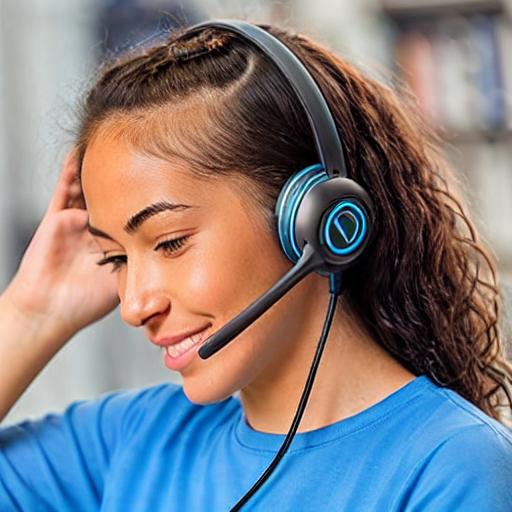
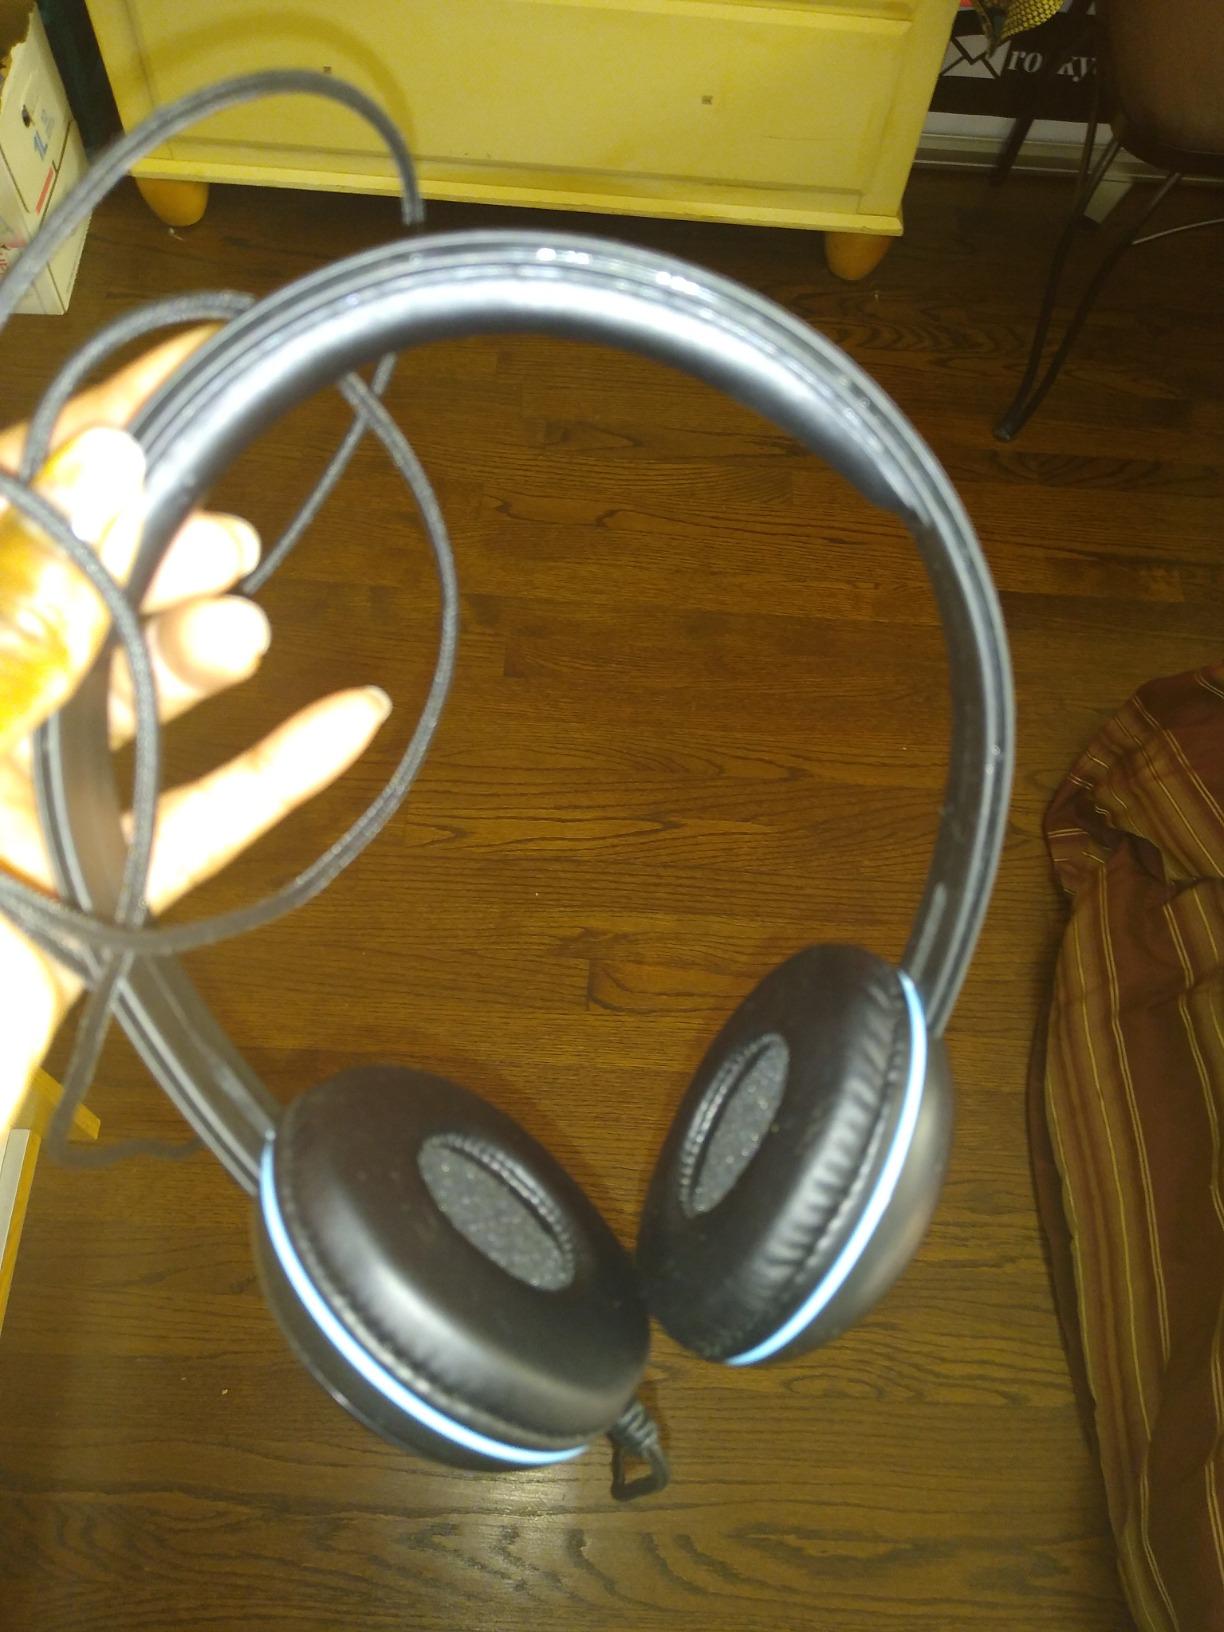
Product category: headphones
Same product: no